Charles August, Crown Prince of Sweden

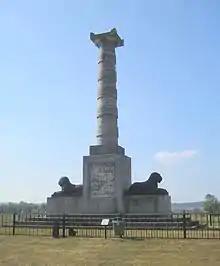
Death monument at Kvidinge

Charles August or Carl August (9 July 1768 – 28 May 1810) was a Danish prince. He is best known for serving as Crown Prince of Sweden briefly in 1810, adopted by Charles XIII, before his sudden death from a stroke. Earlier, he had been a general in the Royal Danish Army as well as the Governor-general of Norway. His name before assuming the Swedish title in 1810 was Christian August of Schleswig-Holstein-Sonderburg-Augustenburg, or Christian August of Augustenburg for short.